Ivan Tucakov

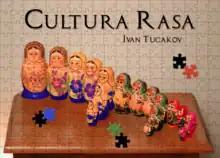
Cultura Rasa - Ivan Tucakov

In 2019, after five years of study and research, Ivan Tucakov returns with a volume that explores the emergence and replicative nature of socio-cultural societies.